Hurricane Nicholas

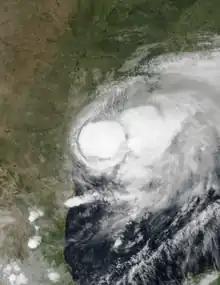
Hurricane Nicholas at peak intensity just before landfall in Texas early on September 14

Hurricane Nicholas was a slow-moving and erratic tropical cyclone that made landfall in the U.S. state of Texas in mid-September 2021. The fourteenth named storm and sixth hurricane of the 2021 Atlantic hurricane season, Nicholas originated from a tropical wave that emerged off the west coast of Africa on August 28. The system developed into a tropical storm on September 12, with the National Hurricane Center (NHC) naming the cyclone "Nicholas". Nicholas gradually intensified initially, due to adverse effects of strong wind shear. However, late on September 13, Nicholas began intensifying at a faster rate, and at 03:00 UTC on September 14, Nicholas intensified into a Category 1 hurricane, with maximum sustained winds of and a minimum central pressure of . At 5:30 UTC on the same day, Nicholas made landfall in Texas at peak intensity. Afterward, the system gradually weakened, weakening into a tropical storm several hours later, and weakening further into a tropical depression on the next day. The system proceeded to drift slowly over Louisiana. On September 15, Nicholas degenerated into a remnant low, before being absorbed into another extratropical system on September 20.